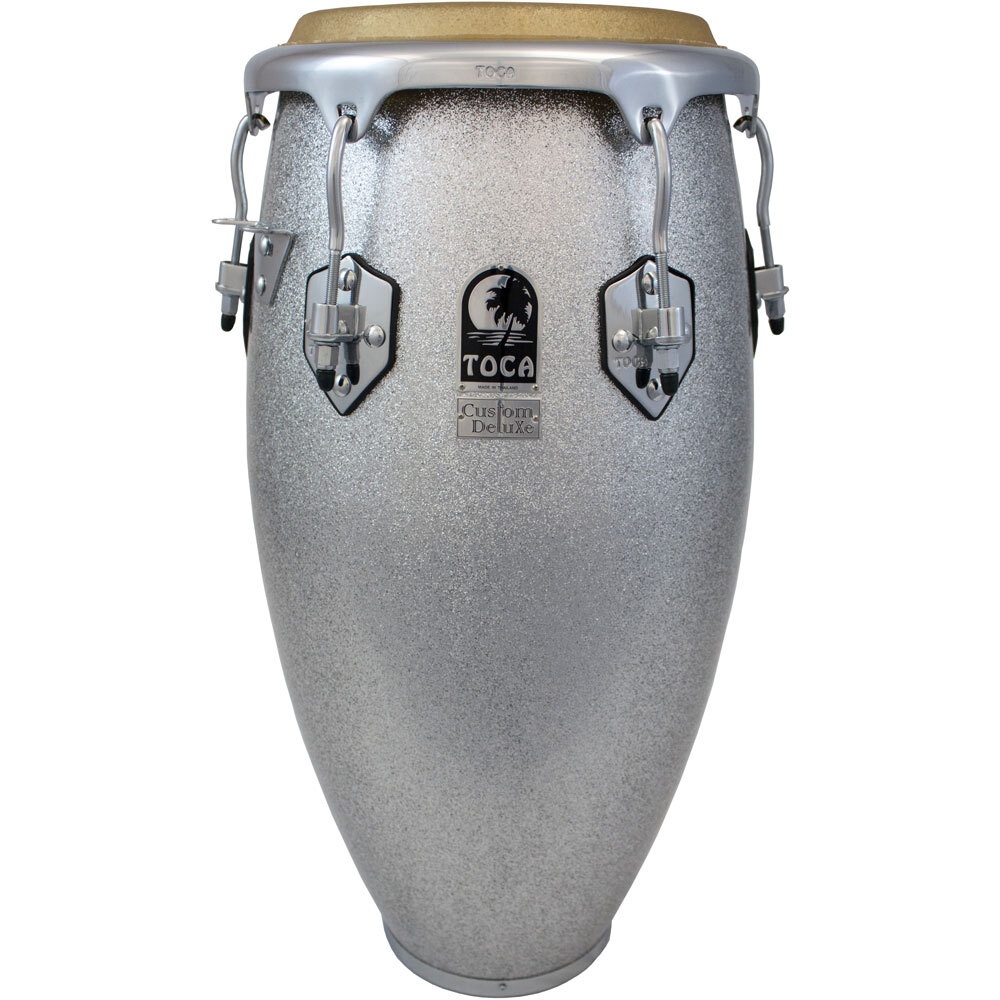
Toca Custom Deluxe Series 11" Fiberglass Quinto in Silver Sparkle Finish
Brand: Toca
Category: Arts & Entertainment > Hobbies & Creative Arts > Musical Instruments > Percussion > Hand Percussion > Hand Drums > Congas > Quintos